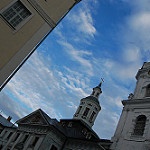
Label: buildings